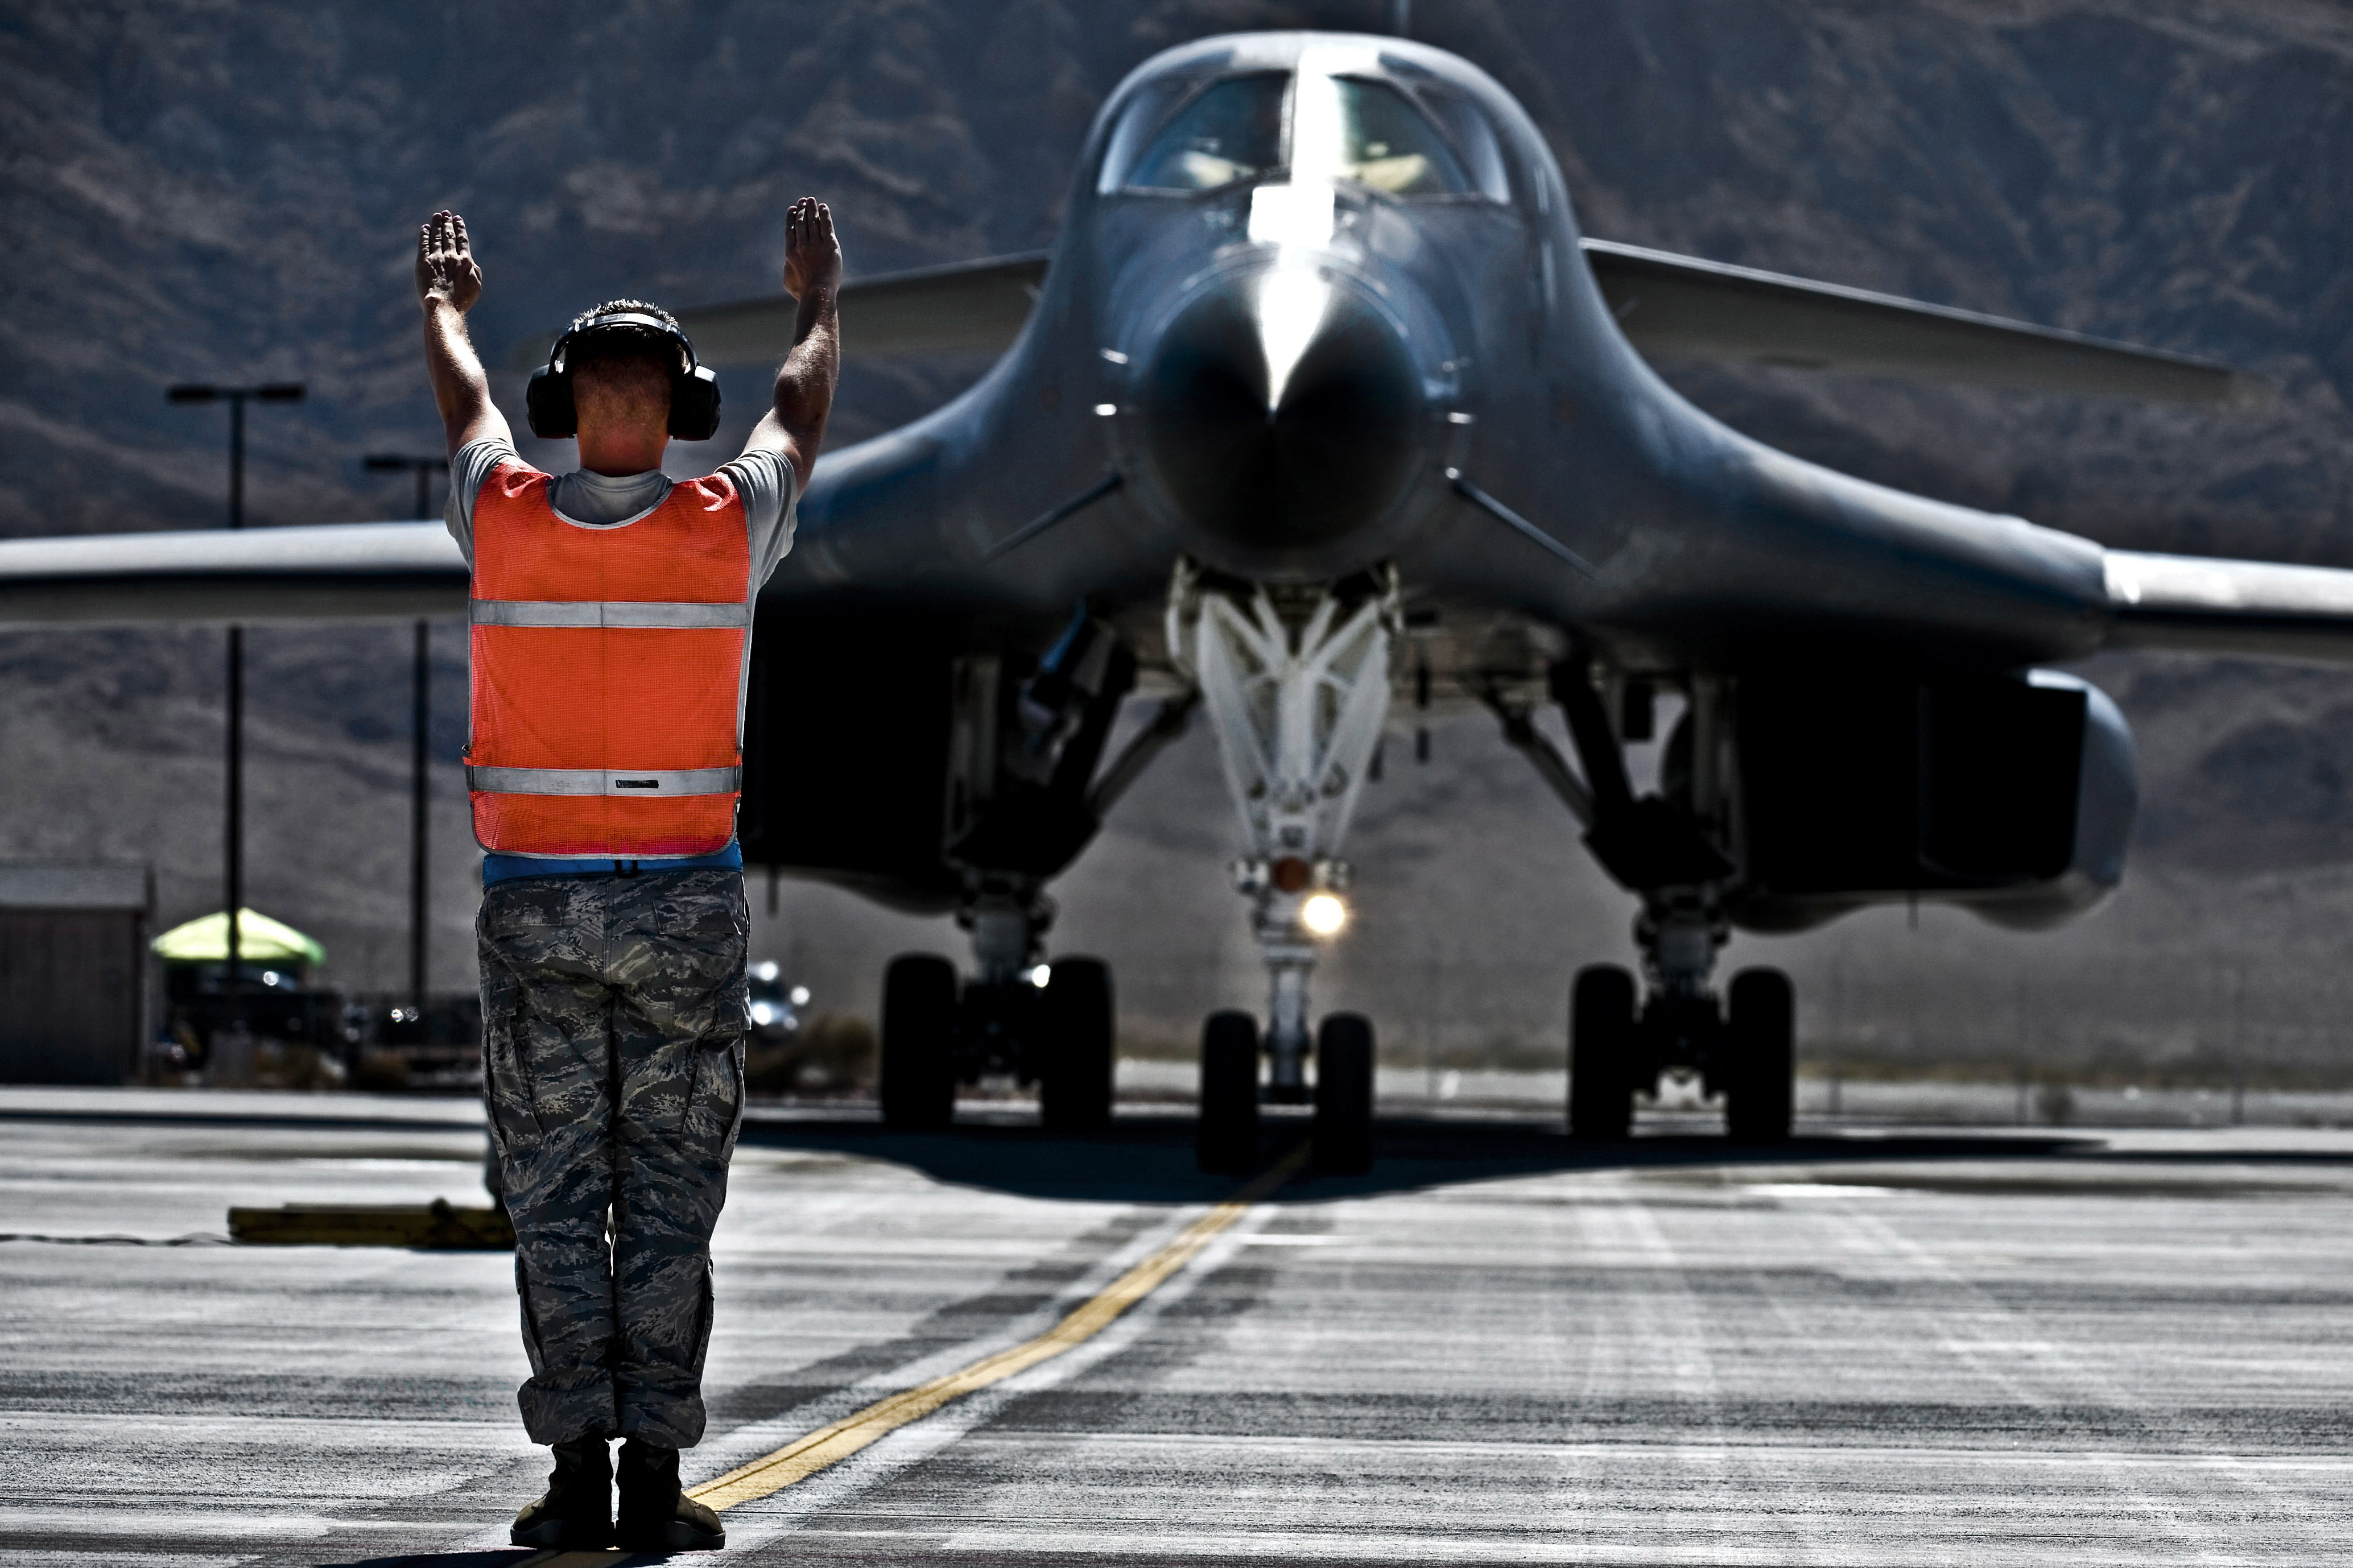
man, airplane, aircraft, military, jet, vehicle, aviation, flight, outside, airliner, base, air force, jet aircraft, directing, fighter aircraft, military aircraft, us air force, atmosphere of earth, aircraft engine, b 1b lancer